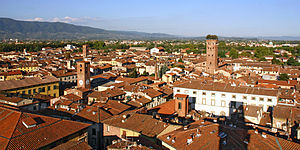
Lucca / Arkitektur
Udsigt over Lucca fra klokketårnet
Lucca er en by og comune i Toscana i Centralitalien ved Serchio, i en frodig dal nær Det Tyrrhenske Hav. Det er hovedstaden i Provinsen Lucca. Byen er berømt for sin intakte bymur, som stammer fra renæssancen.